White Sea–Baltic Canal

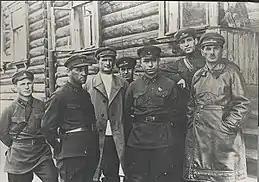
Chief of works Naftaly Frenkel (rightmost), head of GULAG Matvei Berman (center), chief of the southern part of the canal Afanasyev (second from left)

The workforce for the Canal was supplied by the Belbaltlag camp directorate (White Sea–Baltic Corrective Labor Camp Directorate, WSBC) of the OGPU GULAG.